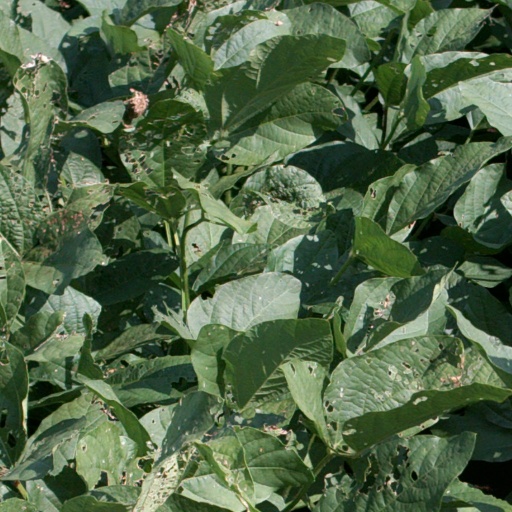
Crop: soybean